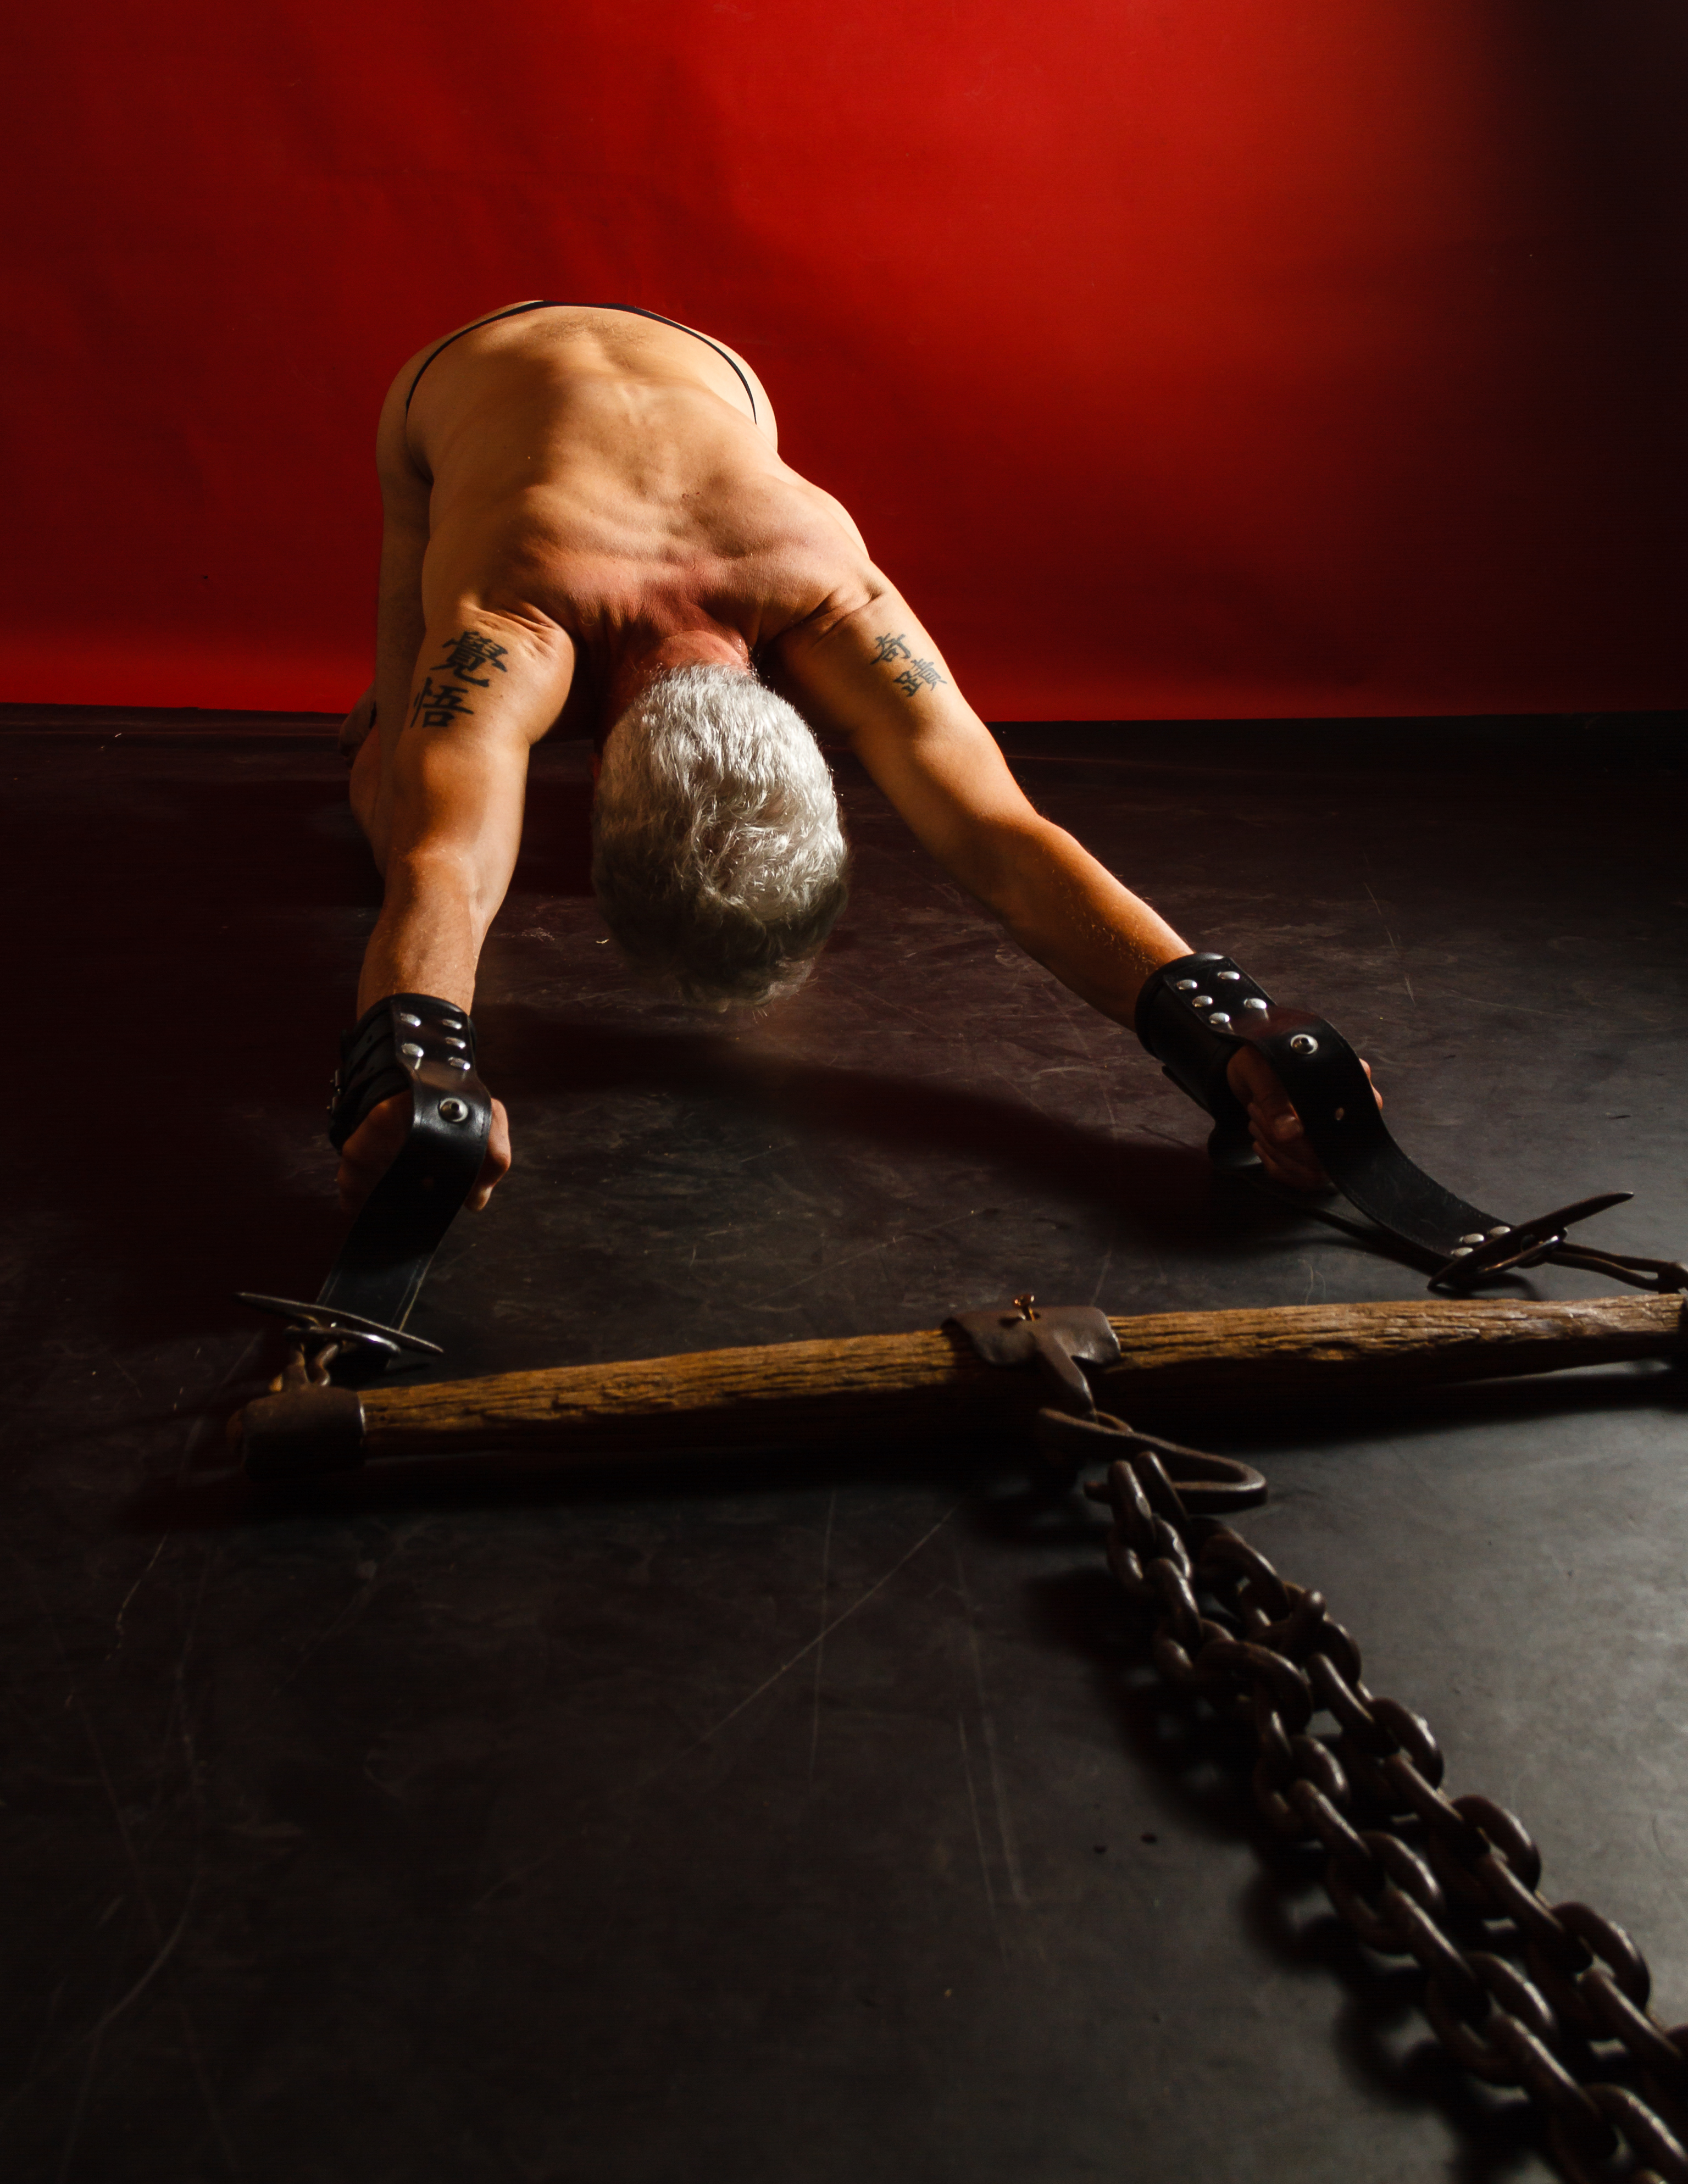
bondage, fetish, male bondage, plow, chinese tattoos, leg, human leg, shoulder, elbow, wrist, joint, indoor games and sports, knee, physical fitness, calf, back, muscle, ball, Playing sports, thigh, exercise, chest, artistic gymnastics, trunk, individual sports, active shorts, athlete, gymnastics, ankle, crossfit, hip, parallel bars, balance, foot, still life photography, rope, chain, flesh, jumping, sports training, multi sport event